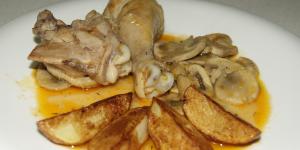
pollo en salsa con champinones